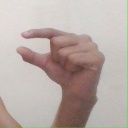
अक्षर: ग